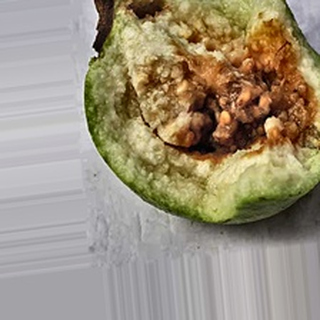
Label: guava_fruit_fly